HomeServe

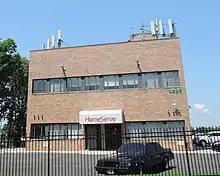
New York

HomeServe's North American business has made a series of acquisitions, including Utility Service Partners in 2016, Dominion Products and Services in 2017, and in 2019 ServLine and a 79% stake in eLocal.